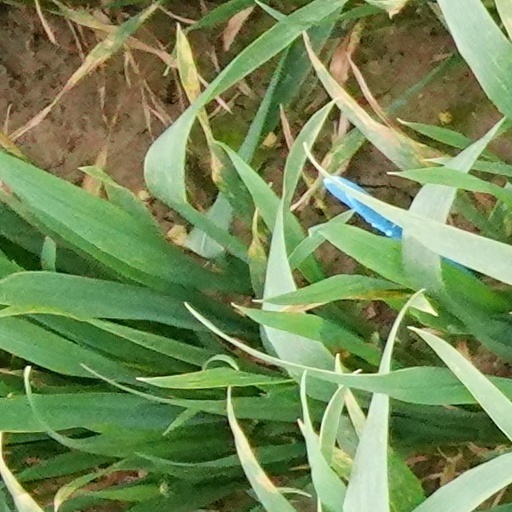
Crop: wheat